Hits (compilation series)

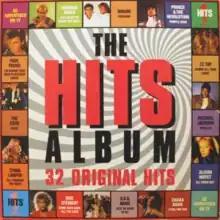
The first volume of the original "Hits" series.

Hits - also commonly known as The Hits Album - is a long-running compilation album series containing contemporary chart music. It originally ran in the United Kingdom and parts of Europe for over twenty years from 1984 until 2006. It was compiled as a joint venture, variously between the compilation arms of the Sony Music, RCA/BMG, and Warner Music groups to rival the "Now That's What I Call Music" series that had launched a year earlier in 1983, compiled by rival companies EMI and Virgin. Initially, the "Hits" brand was arguably as popular as its main rival and all of the first eight volumes achieved at least a platinum BPI award, with several of the very early albums going multi-platinum.